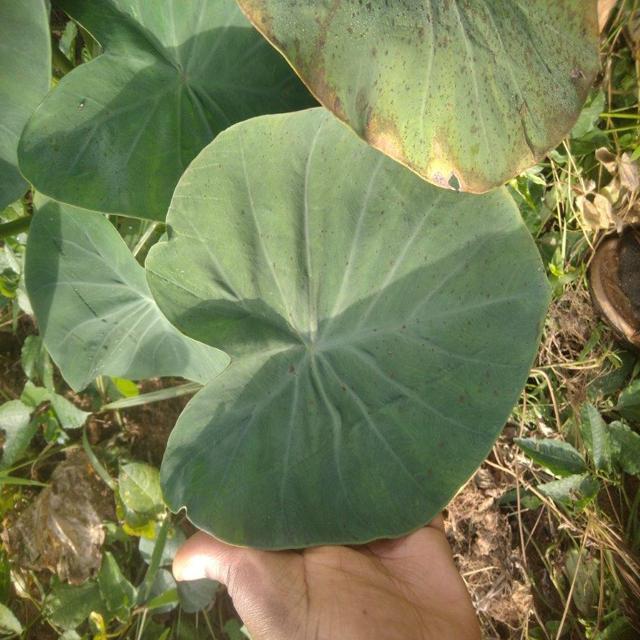
Label: Healthy